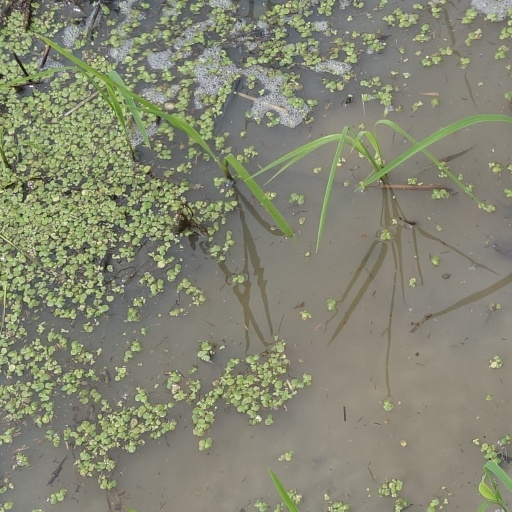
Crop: rice